Battle of Vitoria

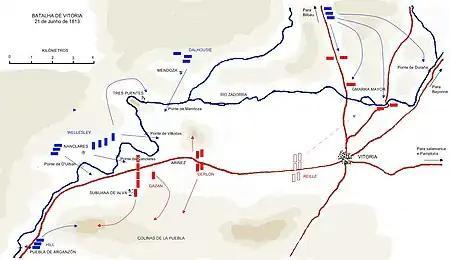
Map of the Battle of Vitoria

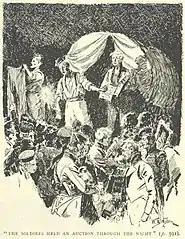
British troops auction off loot taken during the battle

Wellington's plan split his army into four attacking "columns", attacking the French defensive position from south, west and north while the last column cut down across the French rear. Coming up the Burgos road, Hill sent Pablo Morillo's Division to the right on a climb up the Heights of La Puebla. Stewart's 2nd Division began deploying to the left in the narrow plain just south of the river. Seeing these moves, Gazan sent Maransin forward to drive Morillo off the heights. Hill moved Col. Henry Cadogan's brigade of the 2nd Division to assist Morillo. Gazan responded by committing Villatte's reserve division to the battle on the heights.